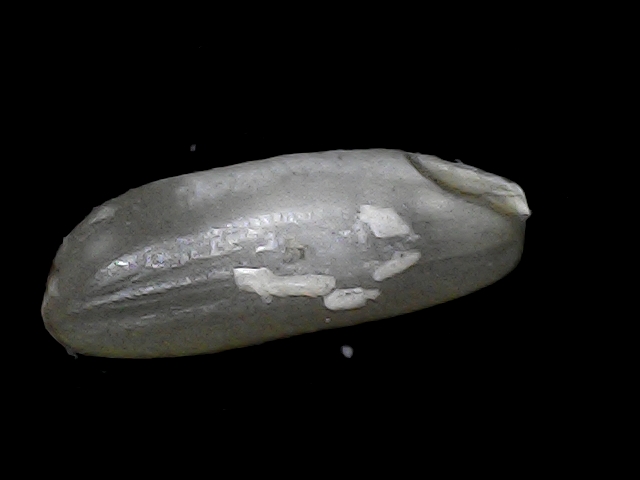
Rice variety: BD93